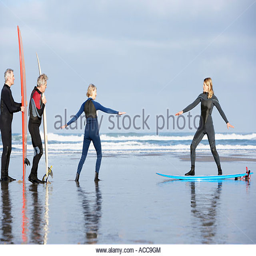
adults on the beach with surfboards